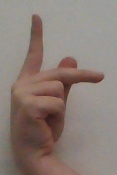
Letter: dha